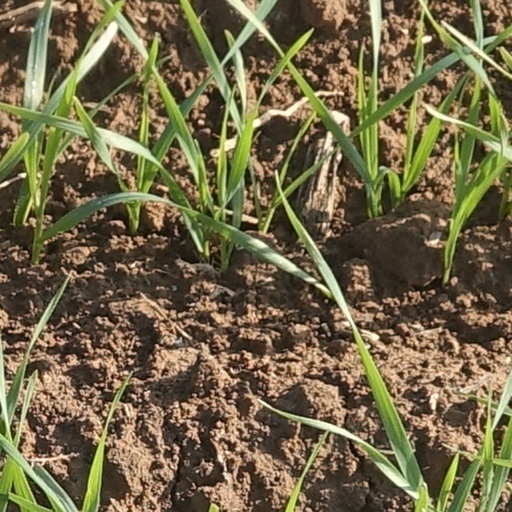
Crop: wheat